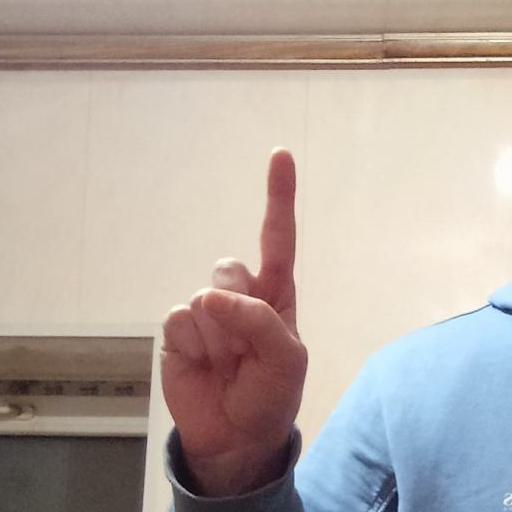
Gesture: one